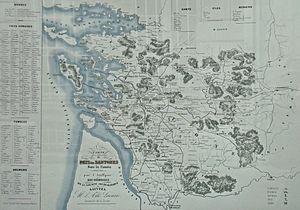
Carte_du_pays_de_Santones_sous_les_Romains
Les Santons sont un peuple gaulois qui occupe, durant l'Antiquité, un territoire couvrant la future province de Saintonge, soit actuellement le département français de la Charente-Maritime avec l'Ouest du département de la Charente et le Nord de la Gironde. Il a donné son nom à la ville de Saintes. L'Angoumois pourrait avoir été rattaché à la cité des Santons avant son institution en cité indépendante, ce point étant encore discuté par les spécialistes.